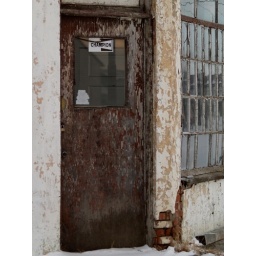
This door is the entrance to an old abandon auto shop in Craigmyle, Alberta.